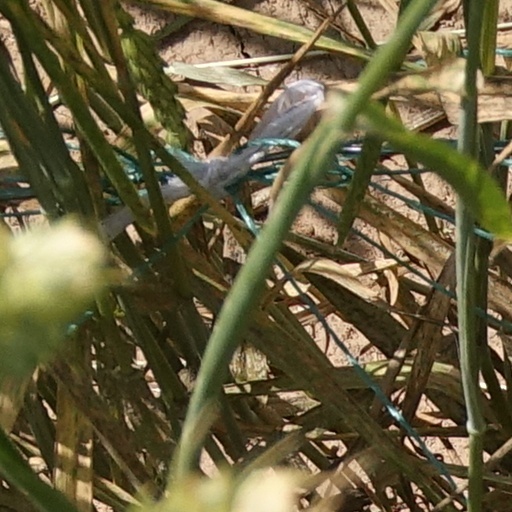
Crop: wheat